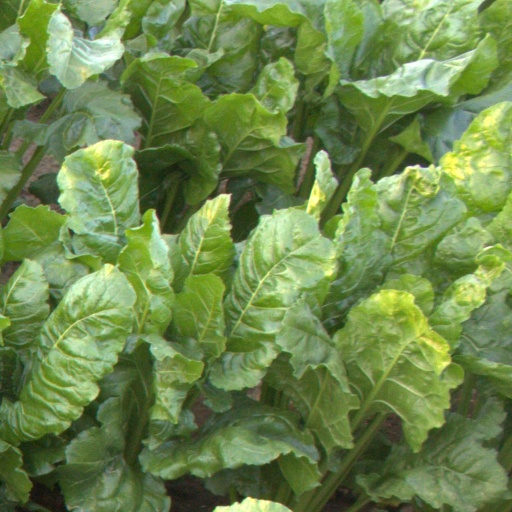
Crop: sugar beet